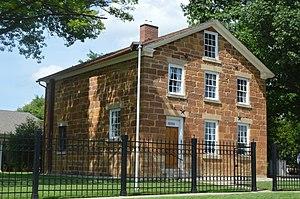
La ville de Carthage est le siège du comté de Hancock, dans l’Illinois, aux États-Unis. Cette petite ville est principalement connue pour avoir été le lieu de l'assassinat de Joseph Smith, fondateur du mormonisme, le 27 juin 1844. Lors du recensement de 2000, elle comptait 2 725 habitants.